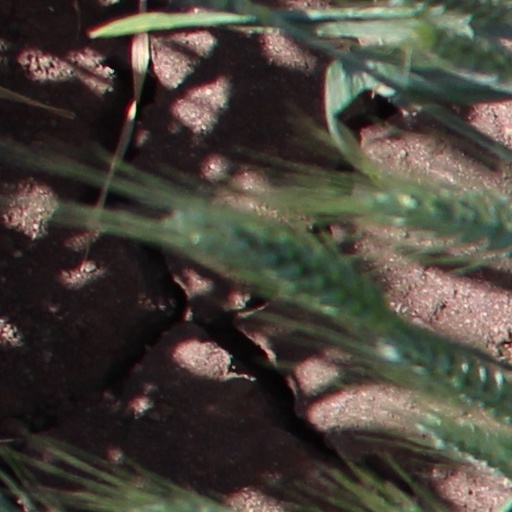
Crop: wheat